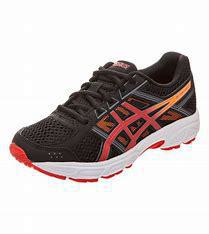
Brand: Asics
Model: Gel Contend 4